Neolithic Europe

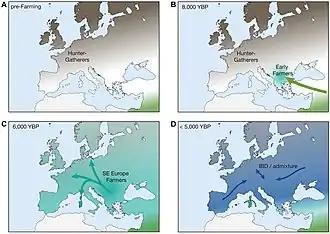
Simplified model for the demographic history of Europeans during the Neolithic period in the Neolithic Revolution's introduction of agriculture

The diffusion of these farmers across Europe, from the Aegean to Britain, took about 2,500 years (6500–4000 BC). The Baltic region was penetrated a bit later, , and there was also a delay in settling the Pannonian plain. In general, colonization shows a "saltatory" pattern, as the Neolithic advanced from one patch of fertile alluvial soil to another, bypassing mountainous areas. Analysis of radiocarbon dates show clearly that Mesolithic and Neolithic populations lived side by side for as much as a millennium in many parts of Europe, especially in the Iberian Peninsula and along the Atlantic coast.